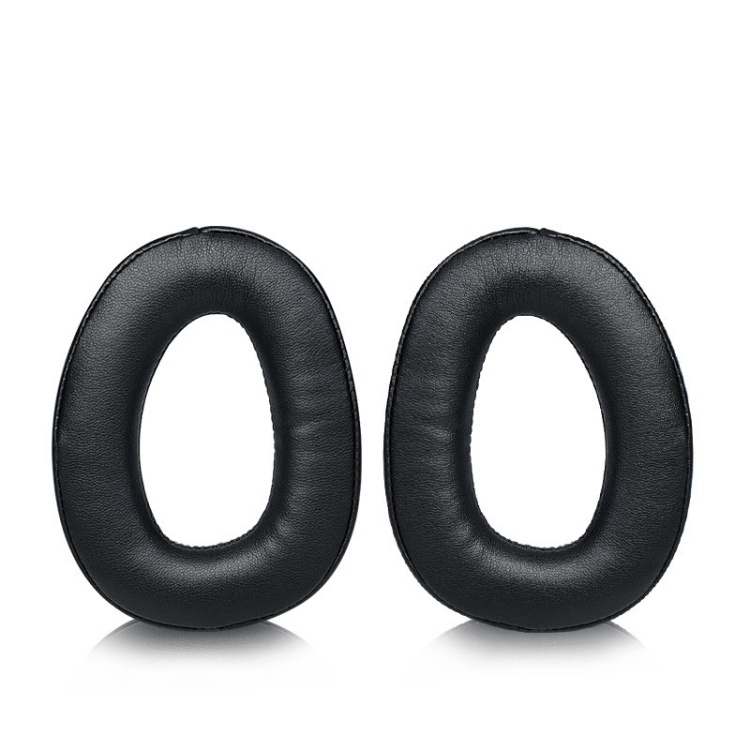
2 PCS Headphone Sleeve Cover for Sennheiser GSP300 GSP370 GSP350,Style:, Protein Skin, Lamb Leather, Black Head Beam, Red Head Beam, Blue Head Beam, Mesh Cloth
1. Material: protein leather/mesh/sheepskin 2. Soft and comfortable, meet the needs of daily wearing, no pressure 3. Good air permeability, not easy to crack 4. Easy to replace 5. Good sound insulation, anti-slip, good air permeability and elasticity Specification: Package Weight One Package Weight 0.08kgs / 0.19lb One Package Size 12cm * 10cm * 5cm / 4.72inch * 3.94inch * 1.97inch Qty per Carton 356 Carton Weight 30.00kgs / 66.14lb Carton Size 50cm * 50cm * 60cm / 19.69inch * 19.69inch * 23.62inch Loading Container 20GP: 177 cartons * 356 pcs = 63012 pcs 40HQ: 412 cartons * 356 pcs = 146672 pcs
Brand: ORIWHIZ
Category: Electronics > Audio > Audio Accessories > Headphone & Headset Accessories > Headphone Cushions & Tips